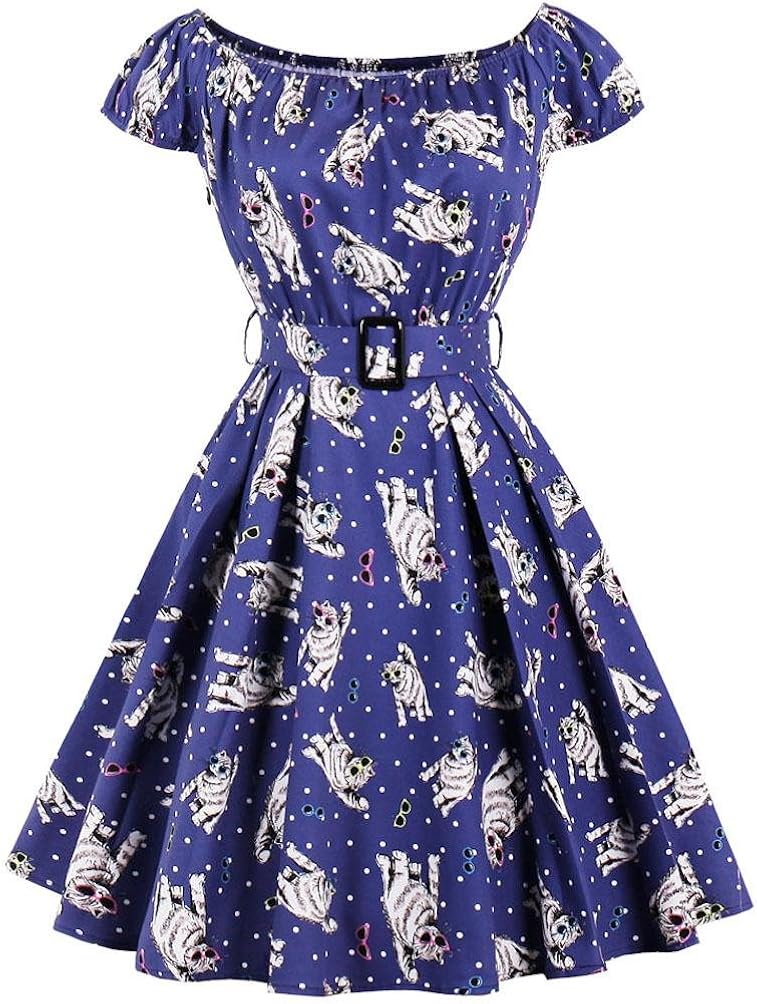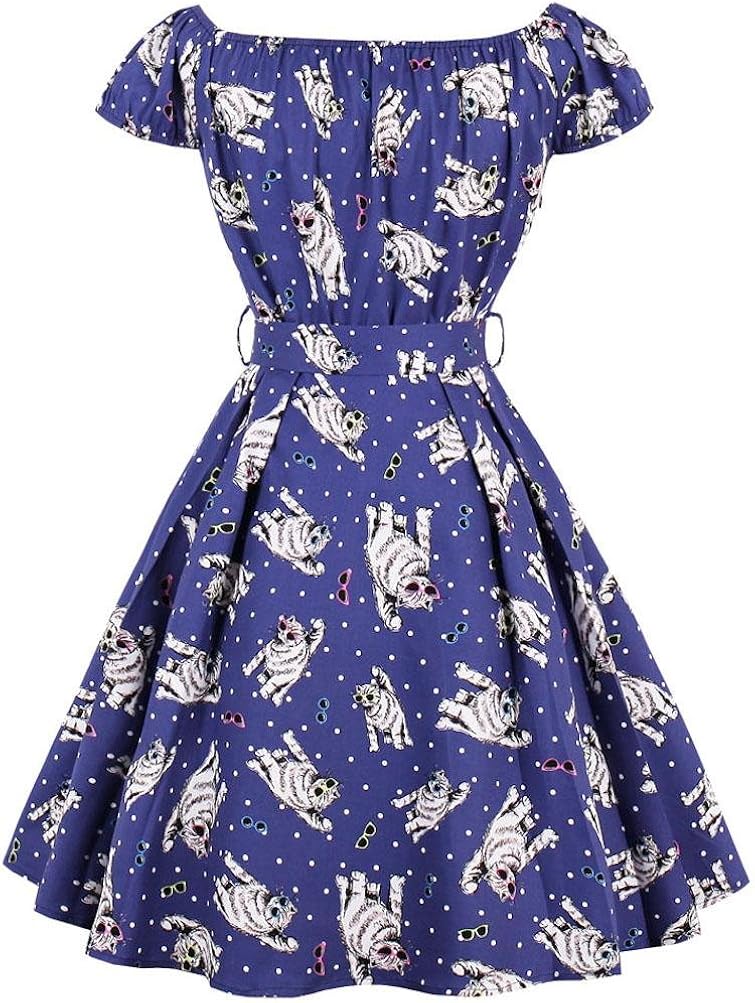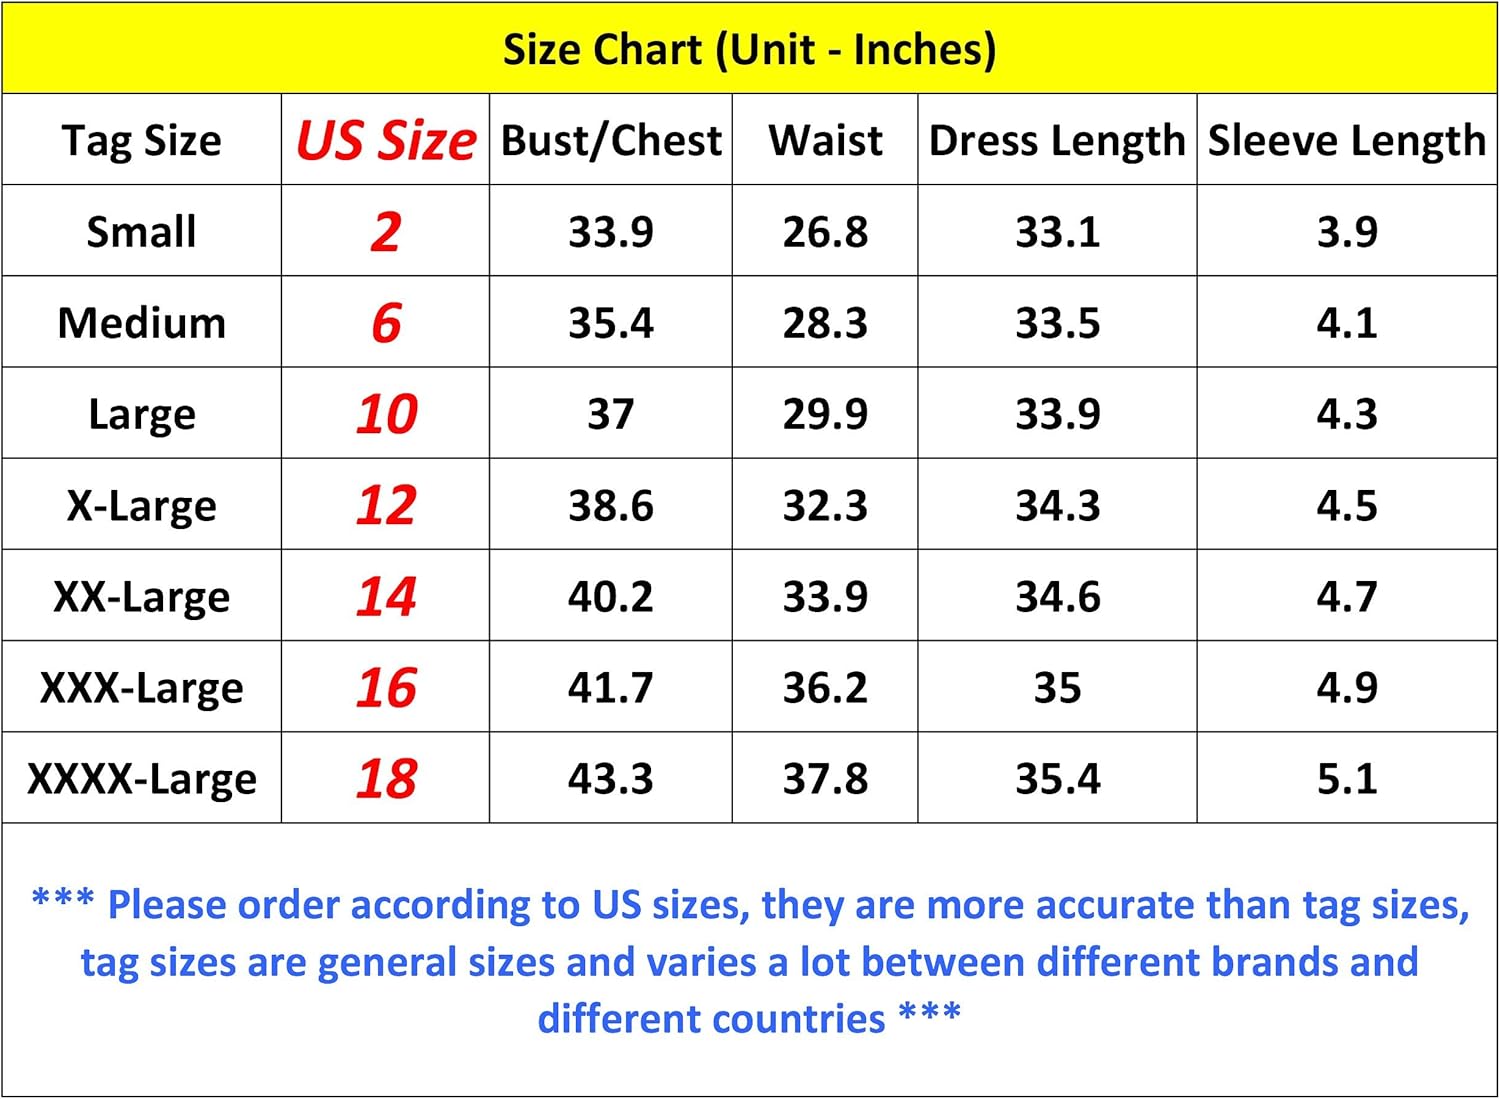
Ayli Women's Scoop Cap Sleeve 1950s Retro Vintage Style Hollywood Party Large Swing Dress
Category: AMAZON FASHION
Beautiful Scoop Neck Cap Sleeve Cotton Dress. Perfect for many occasions - evening, cocktail, wedding, party, girls night out, graduation, anniversary, formal occasion and daily wears. Suitable for spring, summer and fall. Retro look with a modern touch. Breathable material, very comfortable to wear. Machine washable, dry with low heat. Extra large sizes available, please look at the size chart picture we provided before ordering.
Features: Zipper closure | Machine Wash | Material - 95% Cotton and 5% Spandex | Please order according to US sizes. To ensure correct sizing, please read the size chart we provided in the product picture. | Features - Scoop Neck, Come with Belt, Cap Sleeve, Concealed Zipper, Breathable Fabric, Large Swing, Knee Length | Machine washable, dry on low heat setting | Soft fabric, very comfortable to wear, 1950s retro fashion